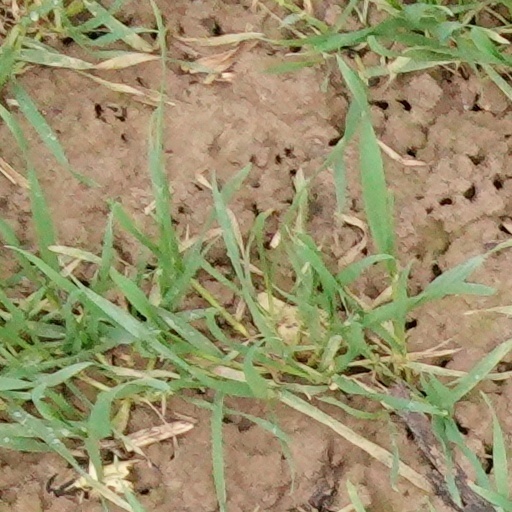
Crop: wheat